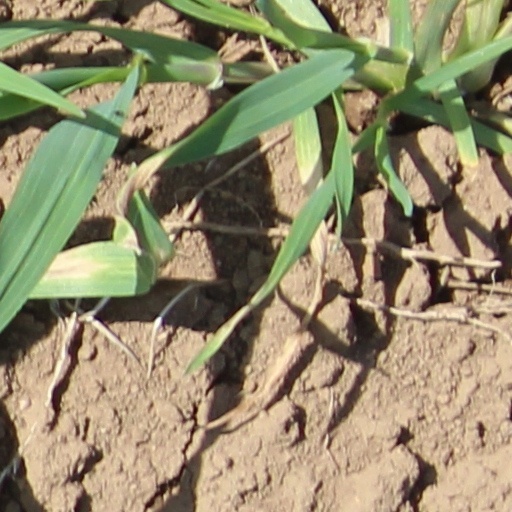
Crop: wheat